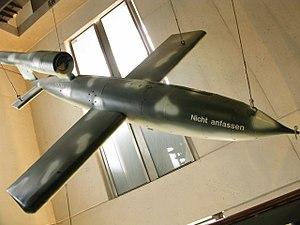
Le V1 est une bombe volante et le premier missile de croisière de l'histoire de l'aéronautique.